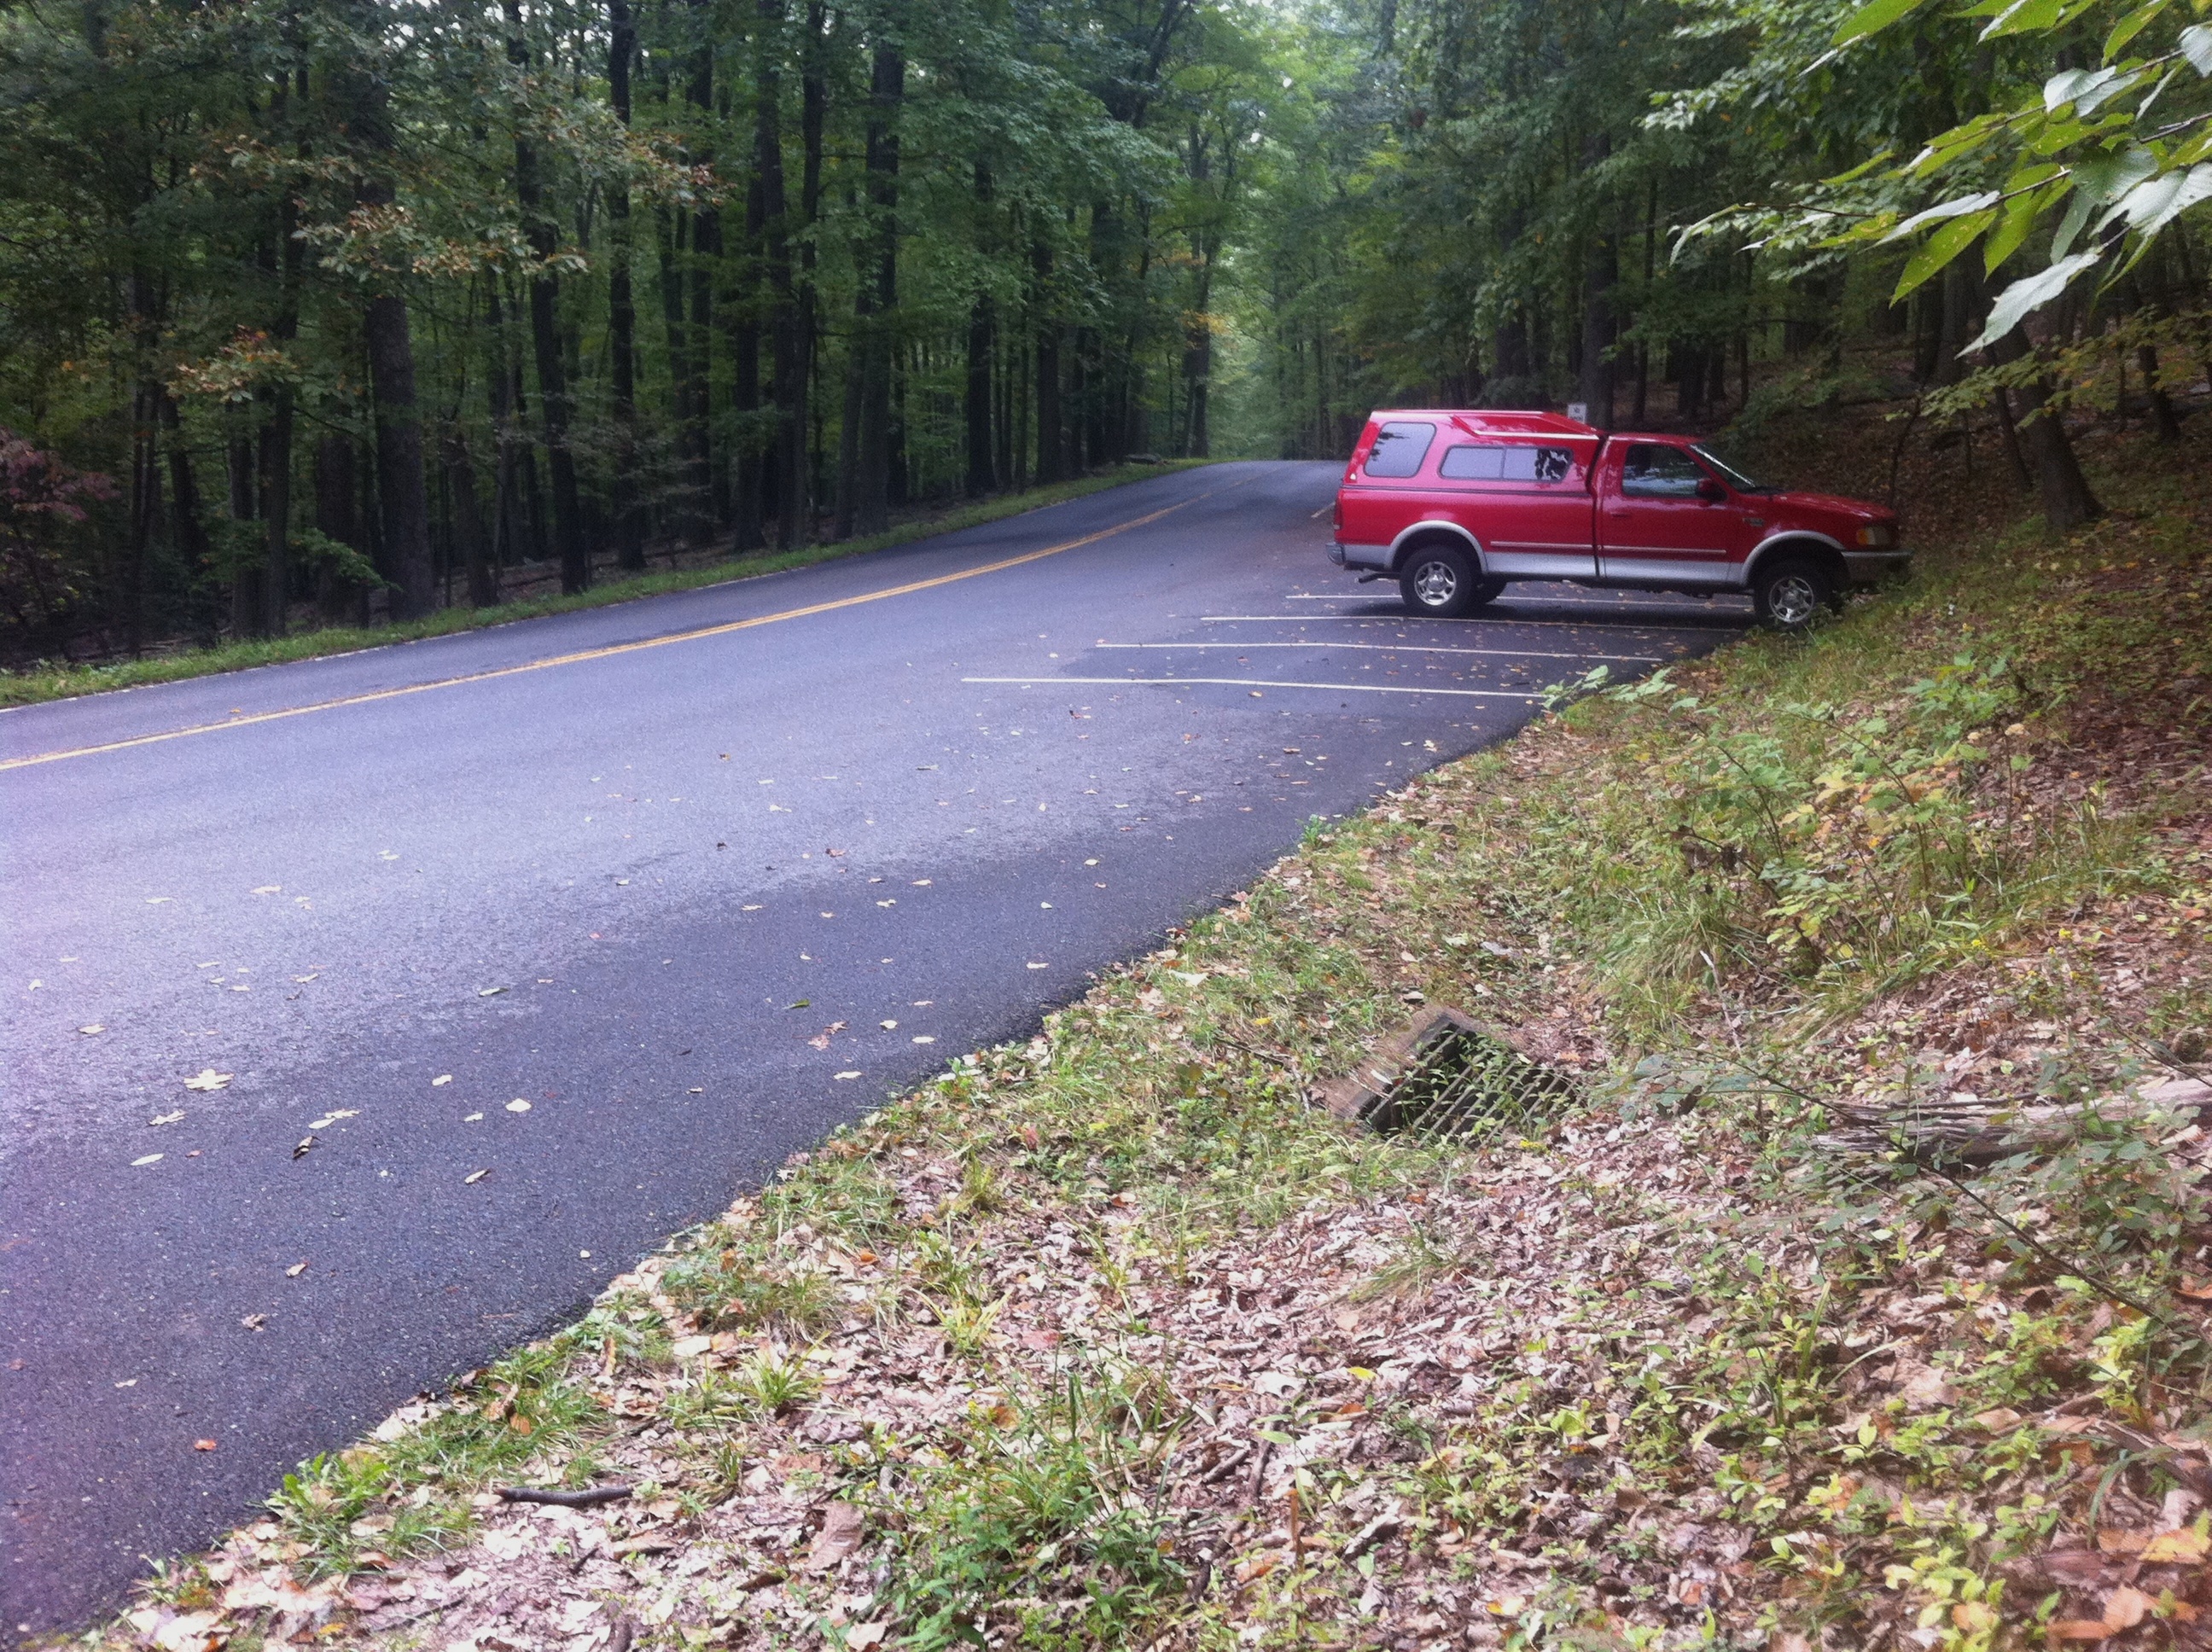
tree, grass, road, trail, highway, asphalt, vehicle, autumn, soil, lane, infrastructure, odyssey, dominoe, road surface